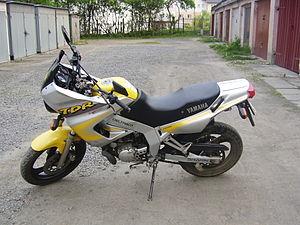
La TDR est un modèle de motocyclette de type trail fabriquée par Yamaha. Elle existait en trois motorisation : 125, 240 et 250 cm³. Elle dérive directement de la famille des DT et adopte les mêmes motorisations. Elle est à mi-chemin entre le trail et la routière. Ses dimensions sont très proches d'une machine de plus grosse cylindrée, en particulier de sa grande sœur la Yamaha TDM 850 et 900.